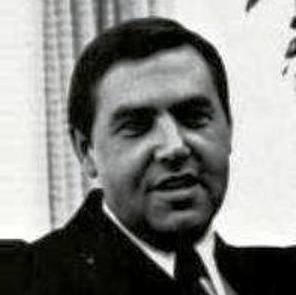
Age: 36